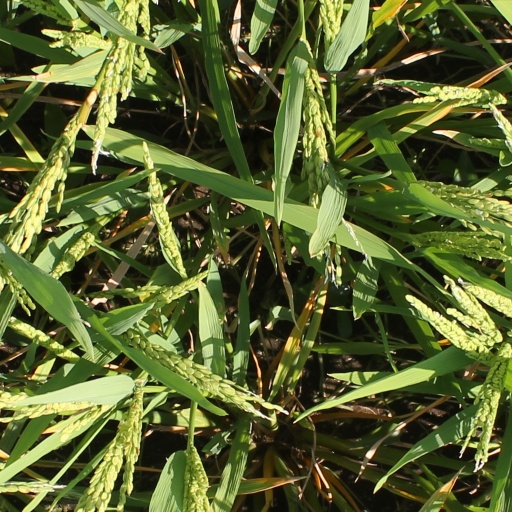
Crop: rice